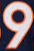
Number: 9